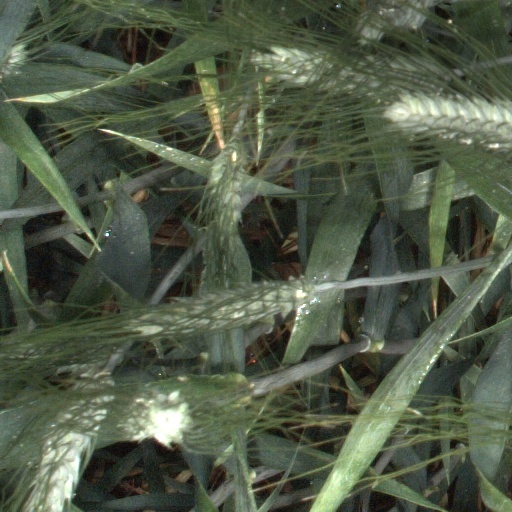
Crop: wheat